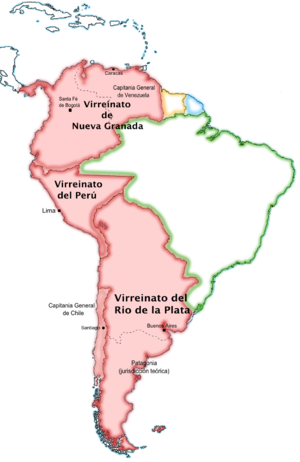
Posesiones coloniales españolas en Sudamérica (siglo XVIII).